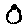
Label: 0